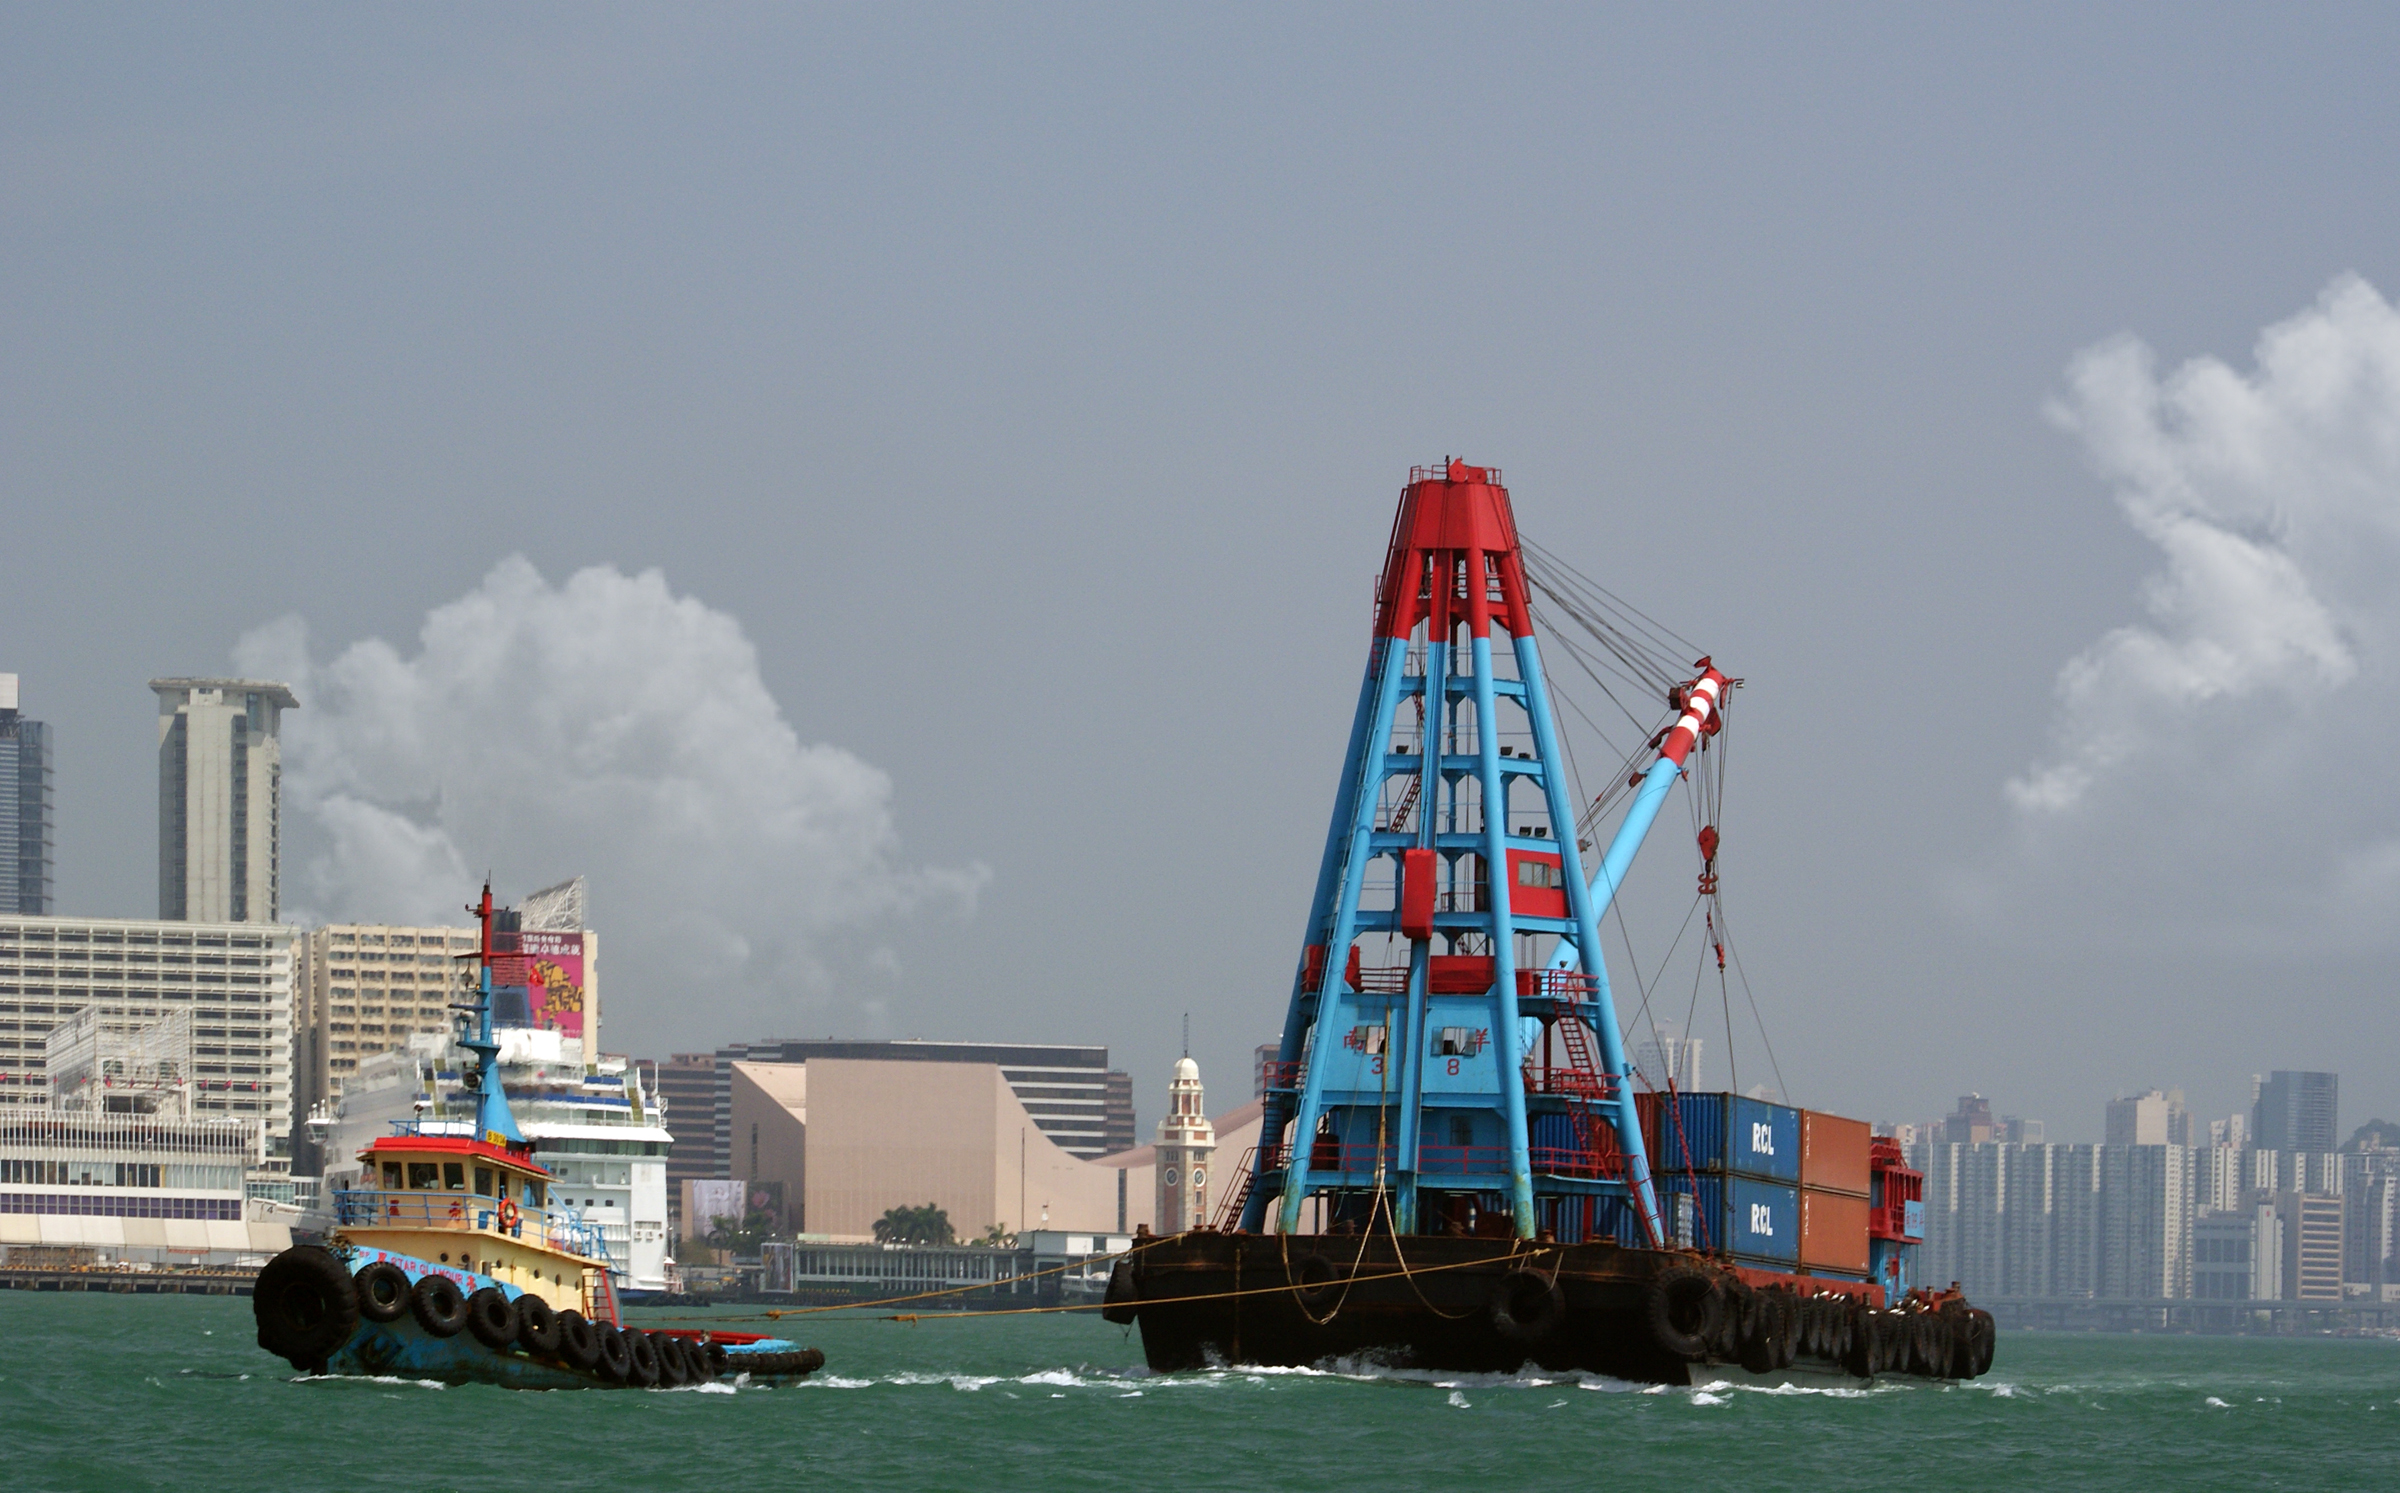
sea, boat, wind, ship, transport, vehicle, harbor, port, publicdomain, crane, shipping, tugboats, hongkong, derrick, watercraft, workingtugboat, sonydslra300, container ship, freight transport